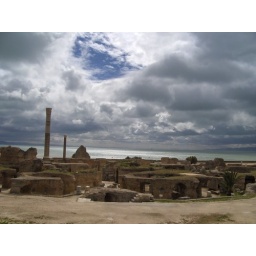
black clouds over Carthagena